Grand Canyon Railway 4960

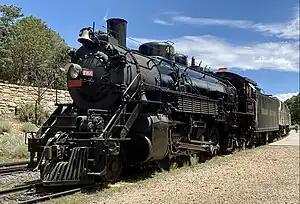
No. 4960 idling at the Grand Canyon Village during its centenary celebration, on August 12, 2023

Grand Canyon Railway 4960 is a preserved O-1A class "Mikado" type steam locomotive, built in August 1923 by the Baldwin Locomotive Works for the Chicago, Burlington and Quincy Railroad (CB&Q). It was used by the CB&Q to pull freight trains until 1958, when the locomotive pulled its first excursion train, as part of the railroad's steam excursion program.